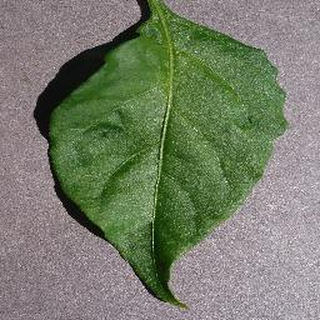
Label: healthy_bell_pepper